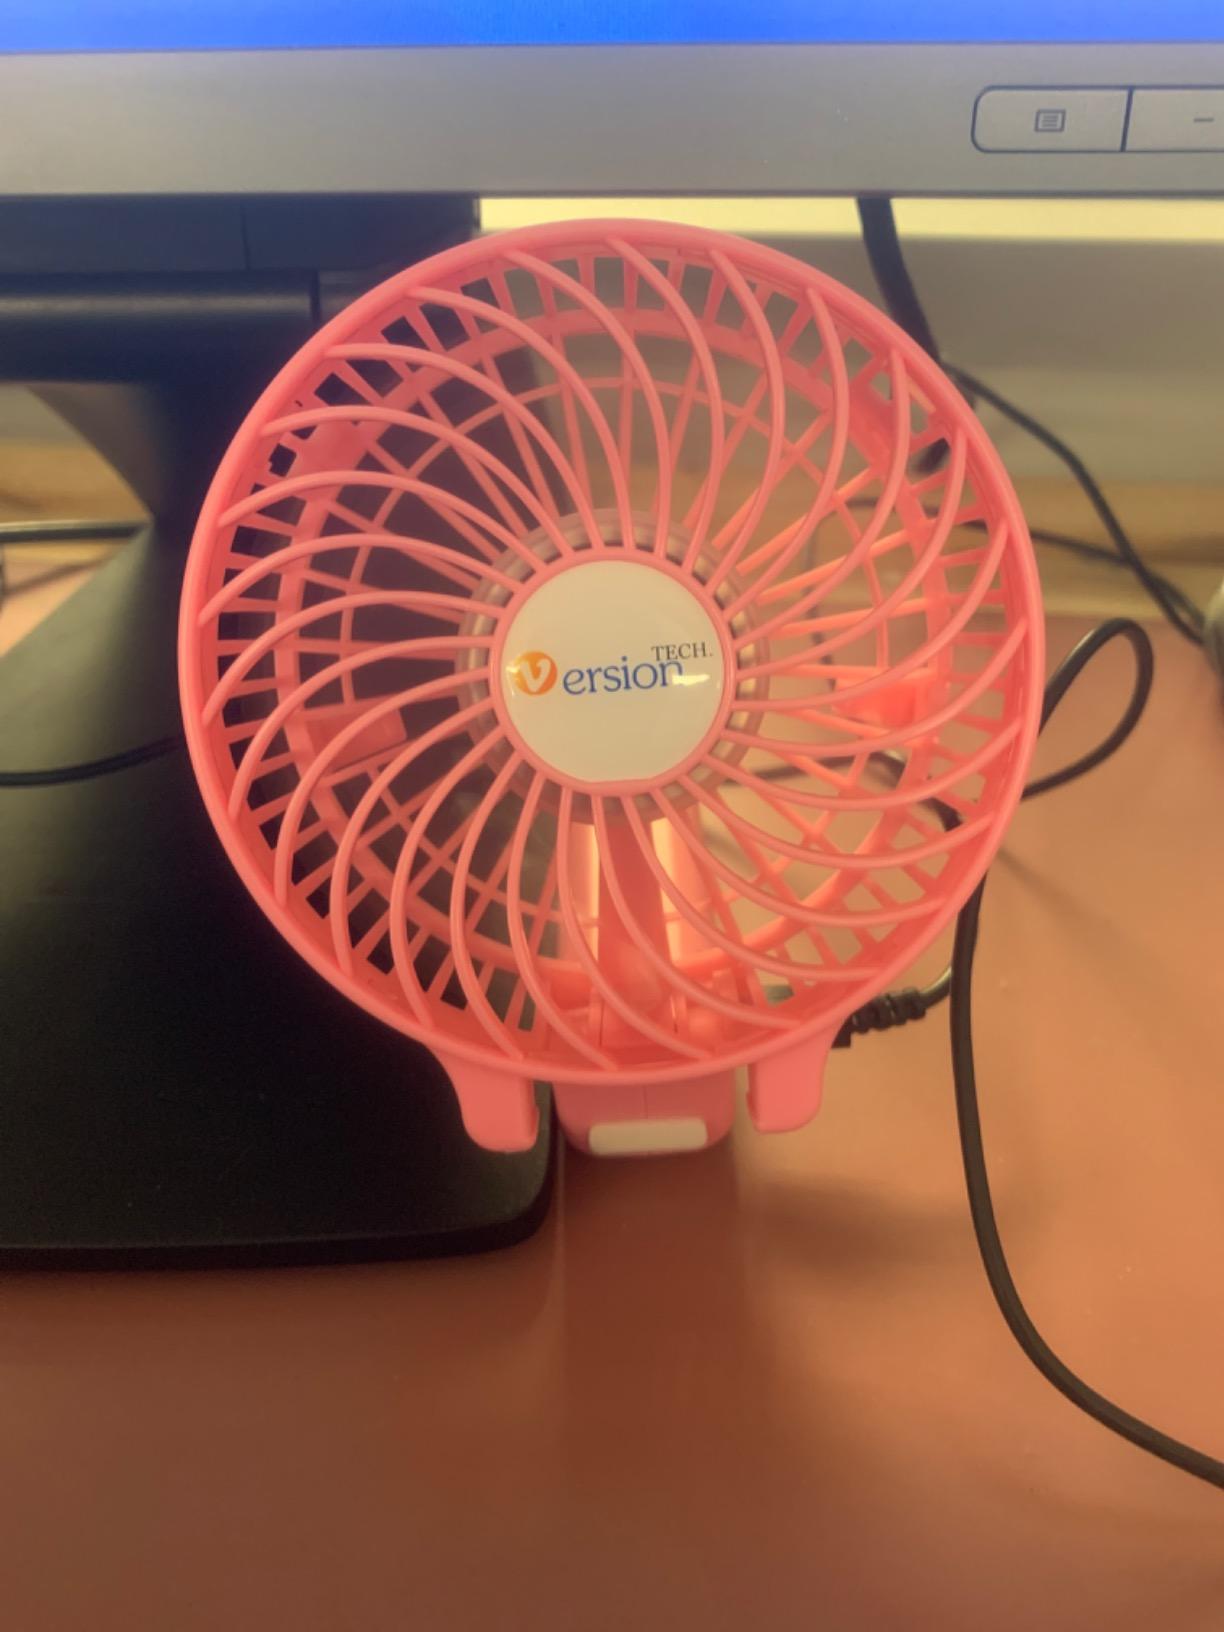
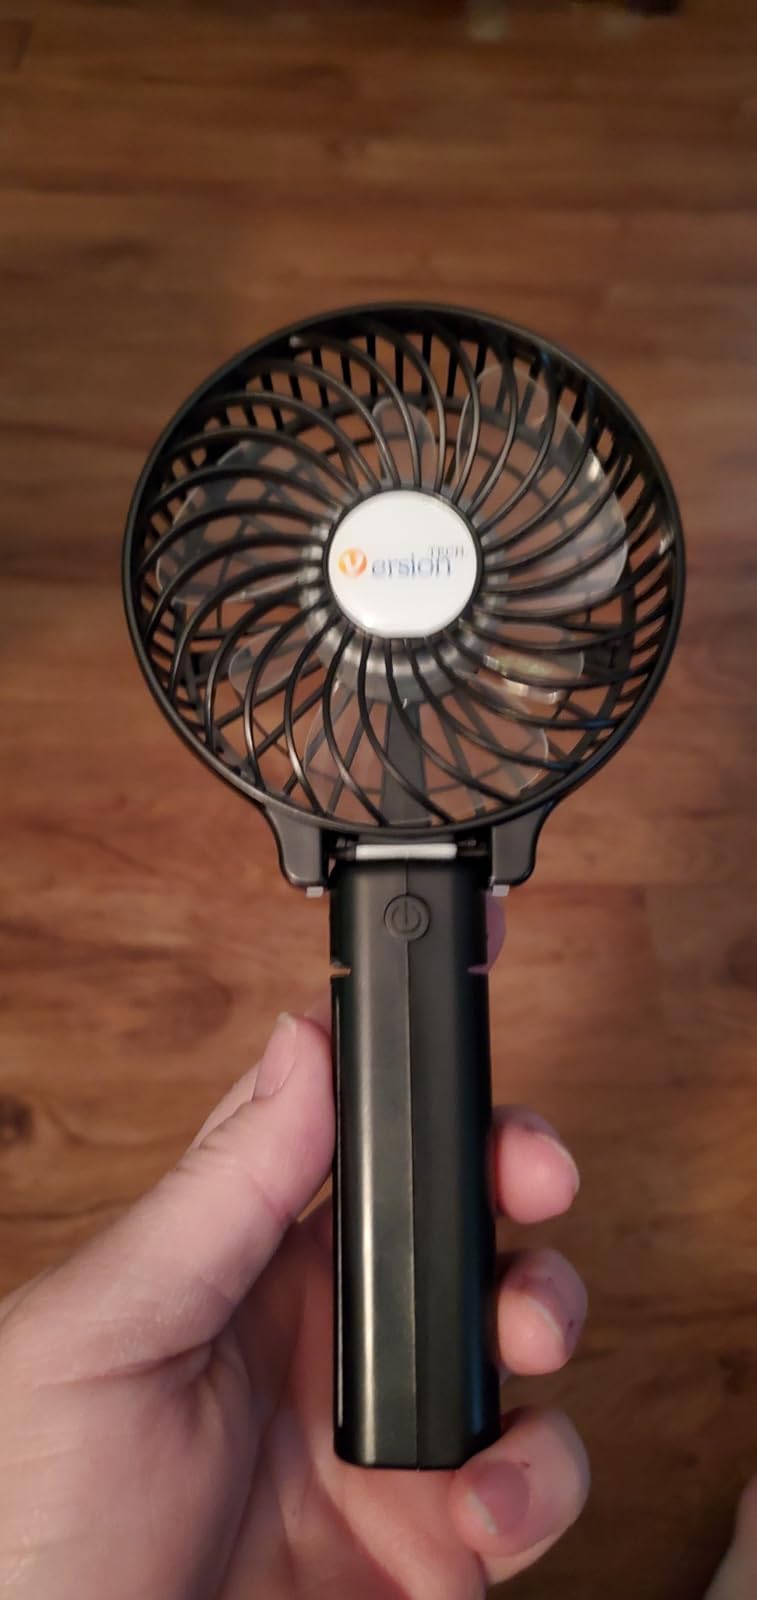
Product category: fan
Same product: no